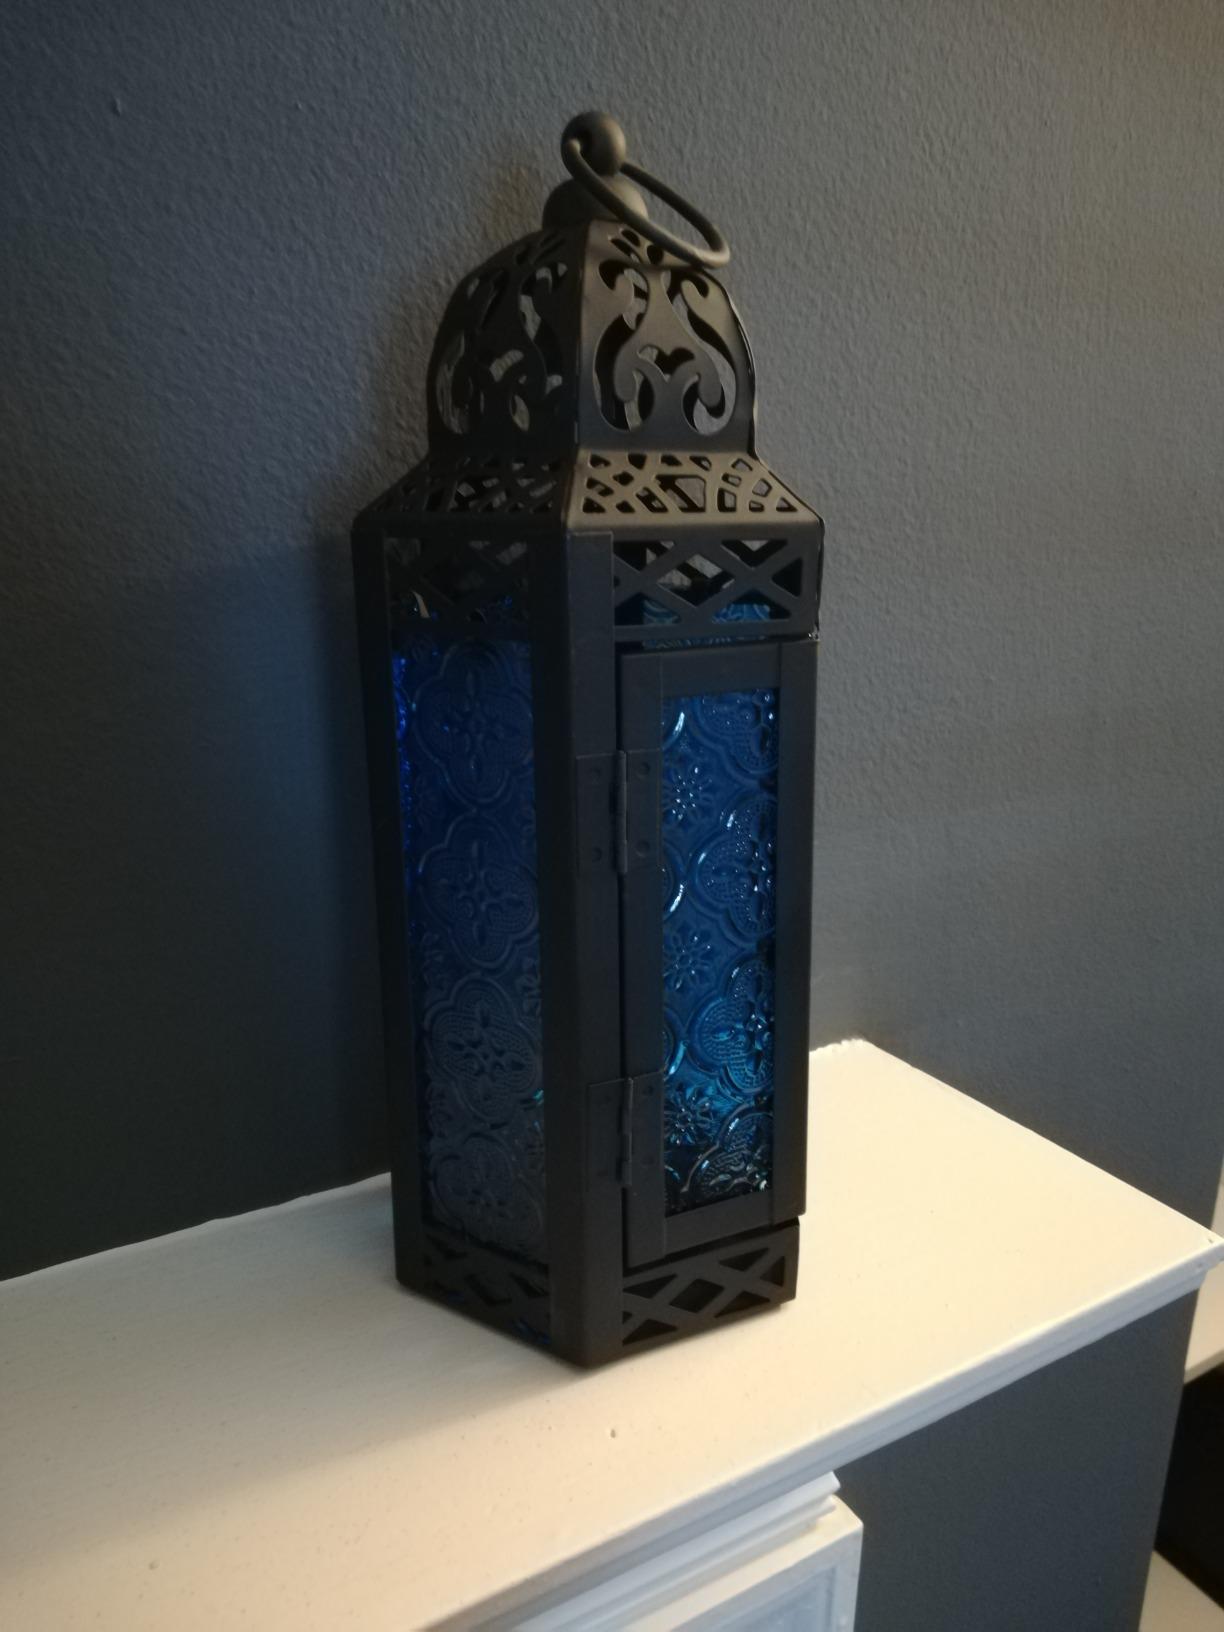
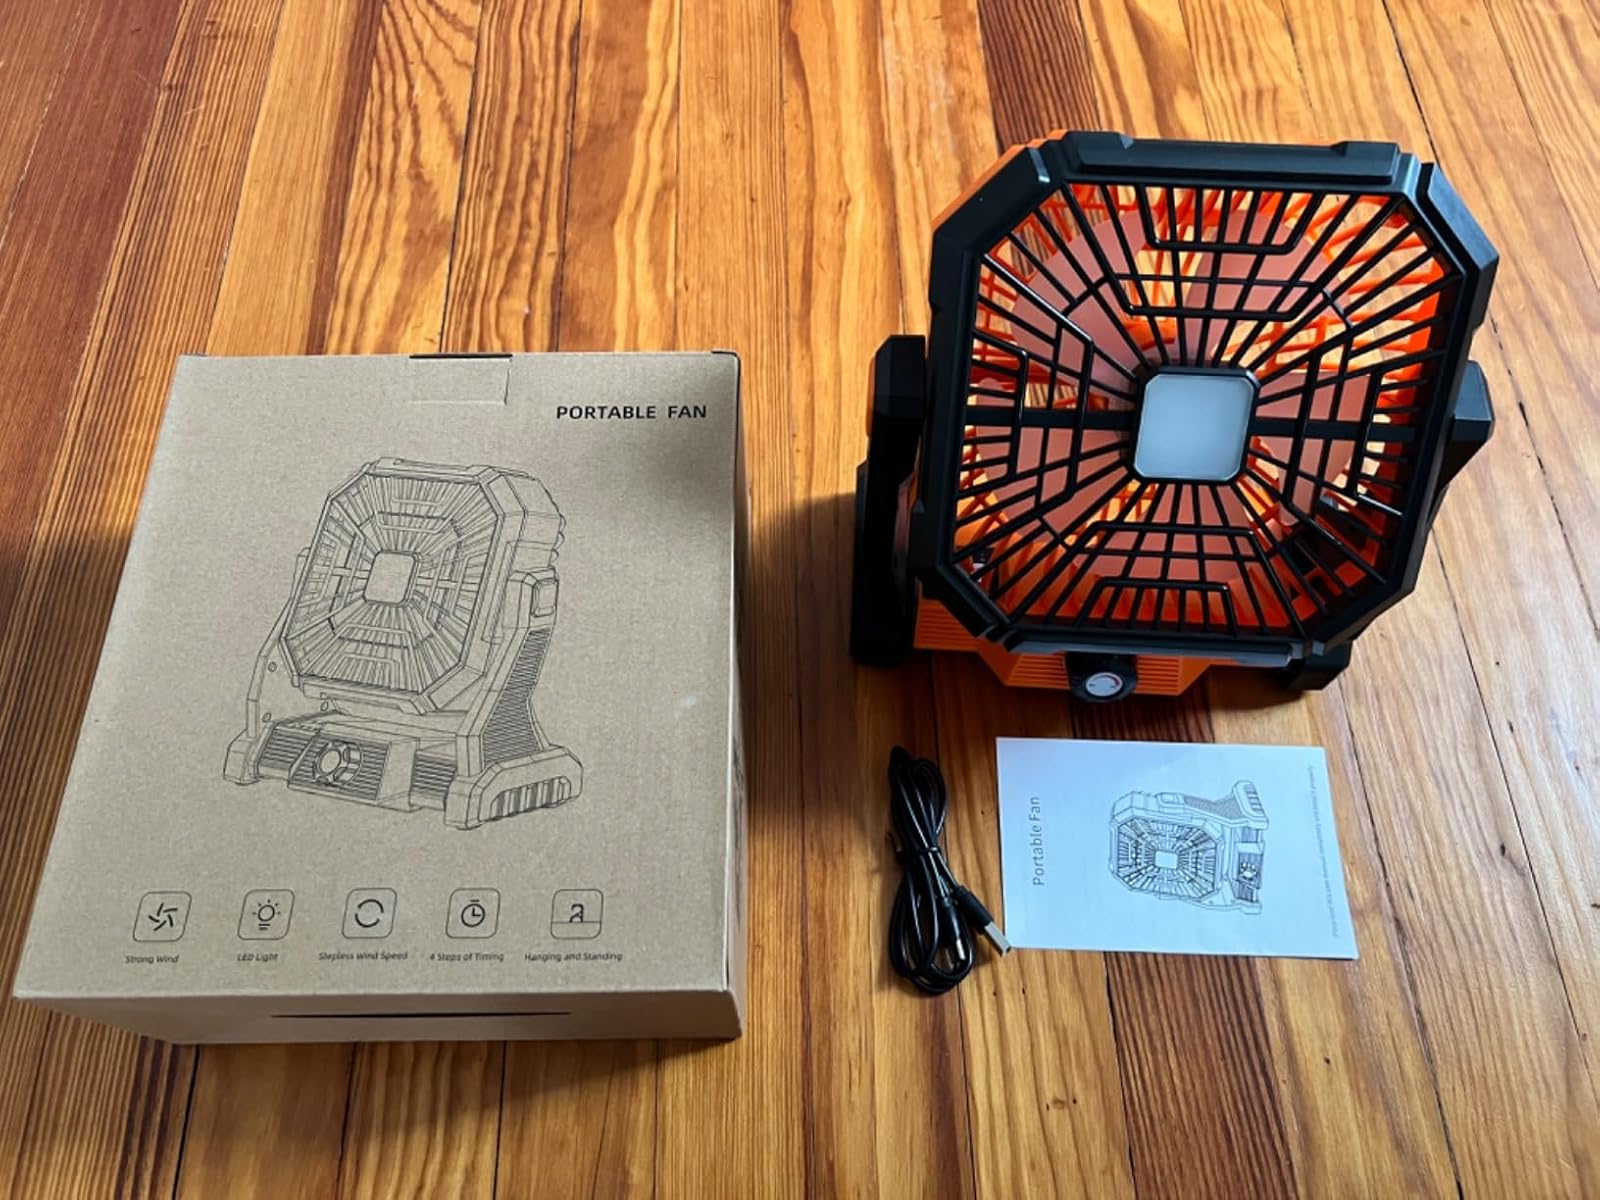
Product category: lantern
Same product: no